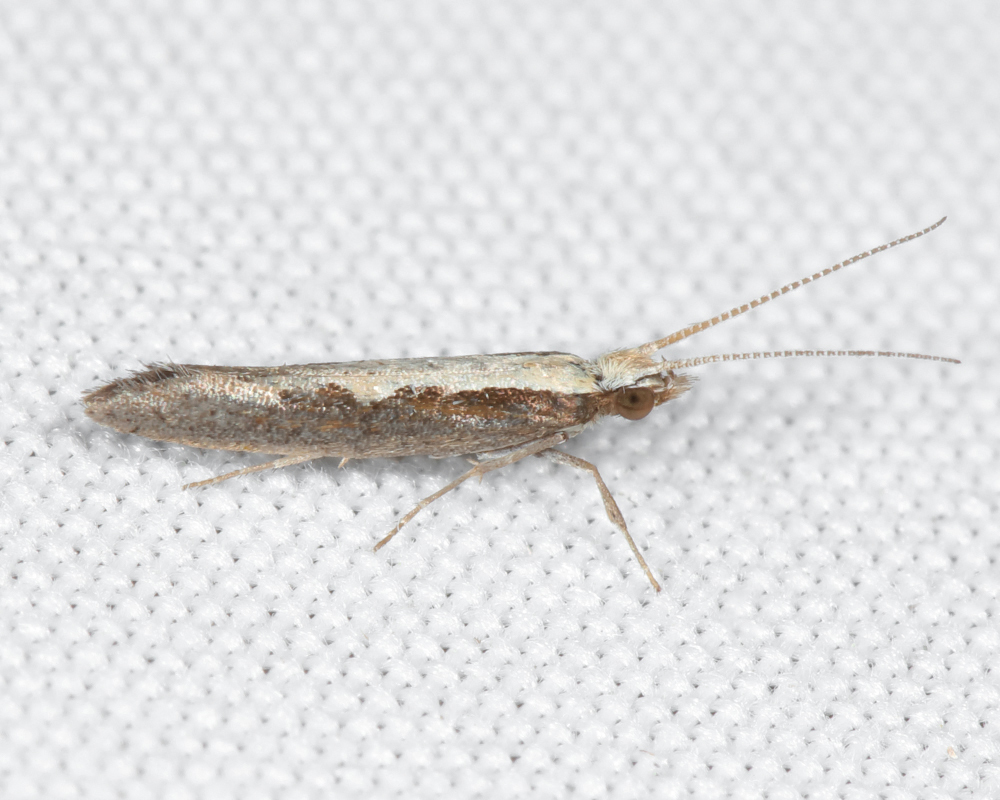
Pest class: diamondback_moth